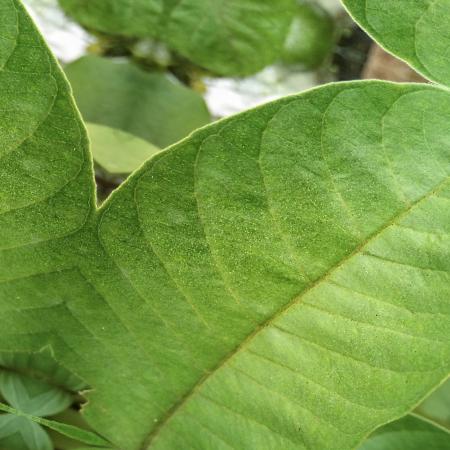
Label: Disease Free